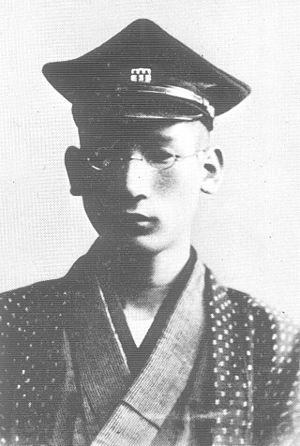
Chōkō Ikuta, 21 avril 1881 - 1ᵉʳ novembre 1936, est un critique littéraire et traducteur japonais.